New Guinea crocodile

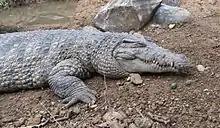
At Bandung Zoo, West Java, Indonesia

New Guinea crocodiles have a mostly aquatic lifestyle and are largely nocturnal. They spend much of the day underwater, often with their nostrils and eyes above the surface. Powerful side-to-side movements of their tails propel them through the water and they use both tail and legs to steer. When on land, they favour shady, dense areas of undergrowth. They tend to bask in a group during the day, dispersing at night to feed.